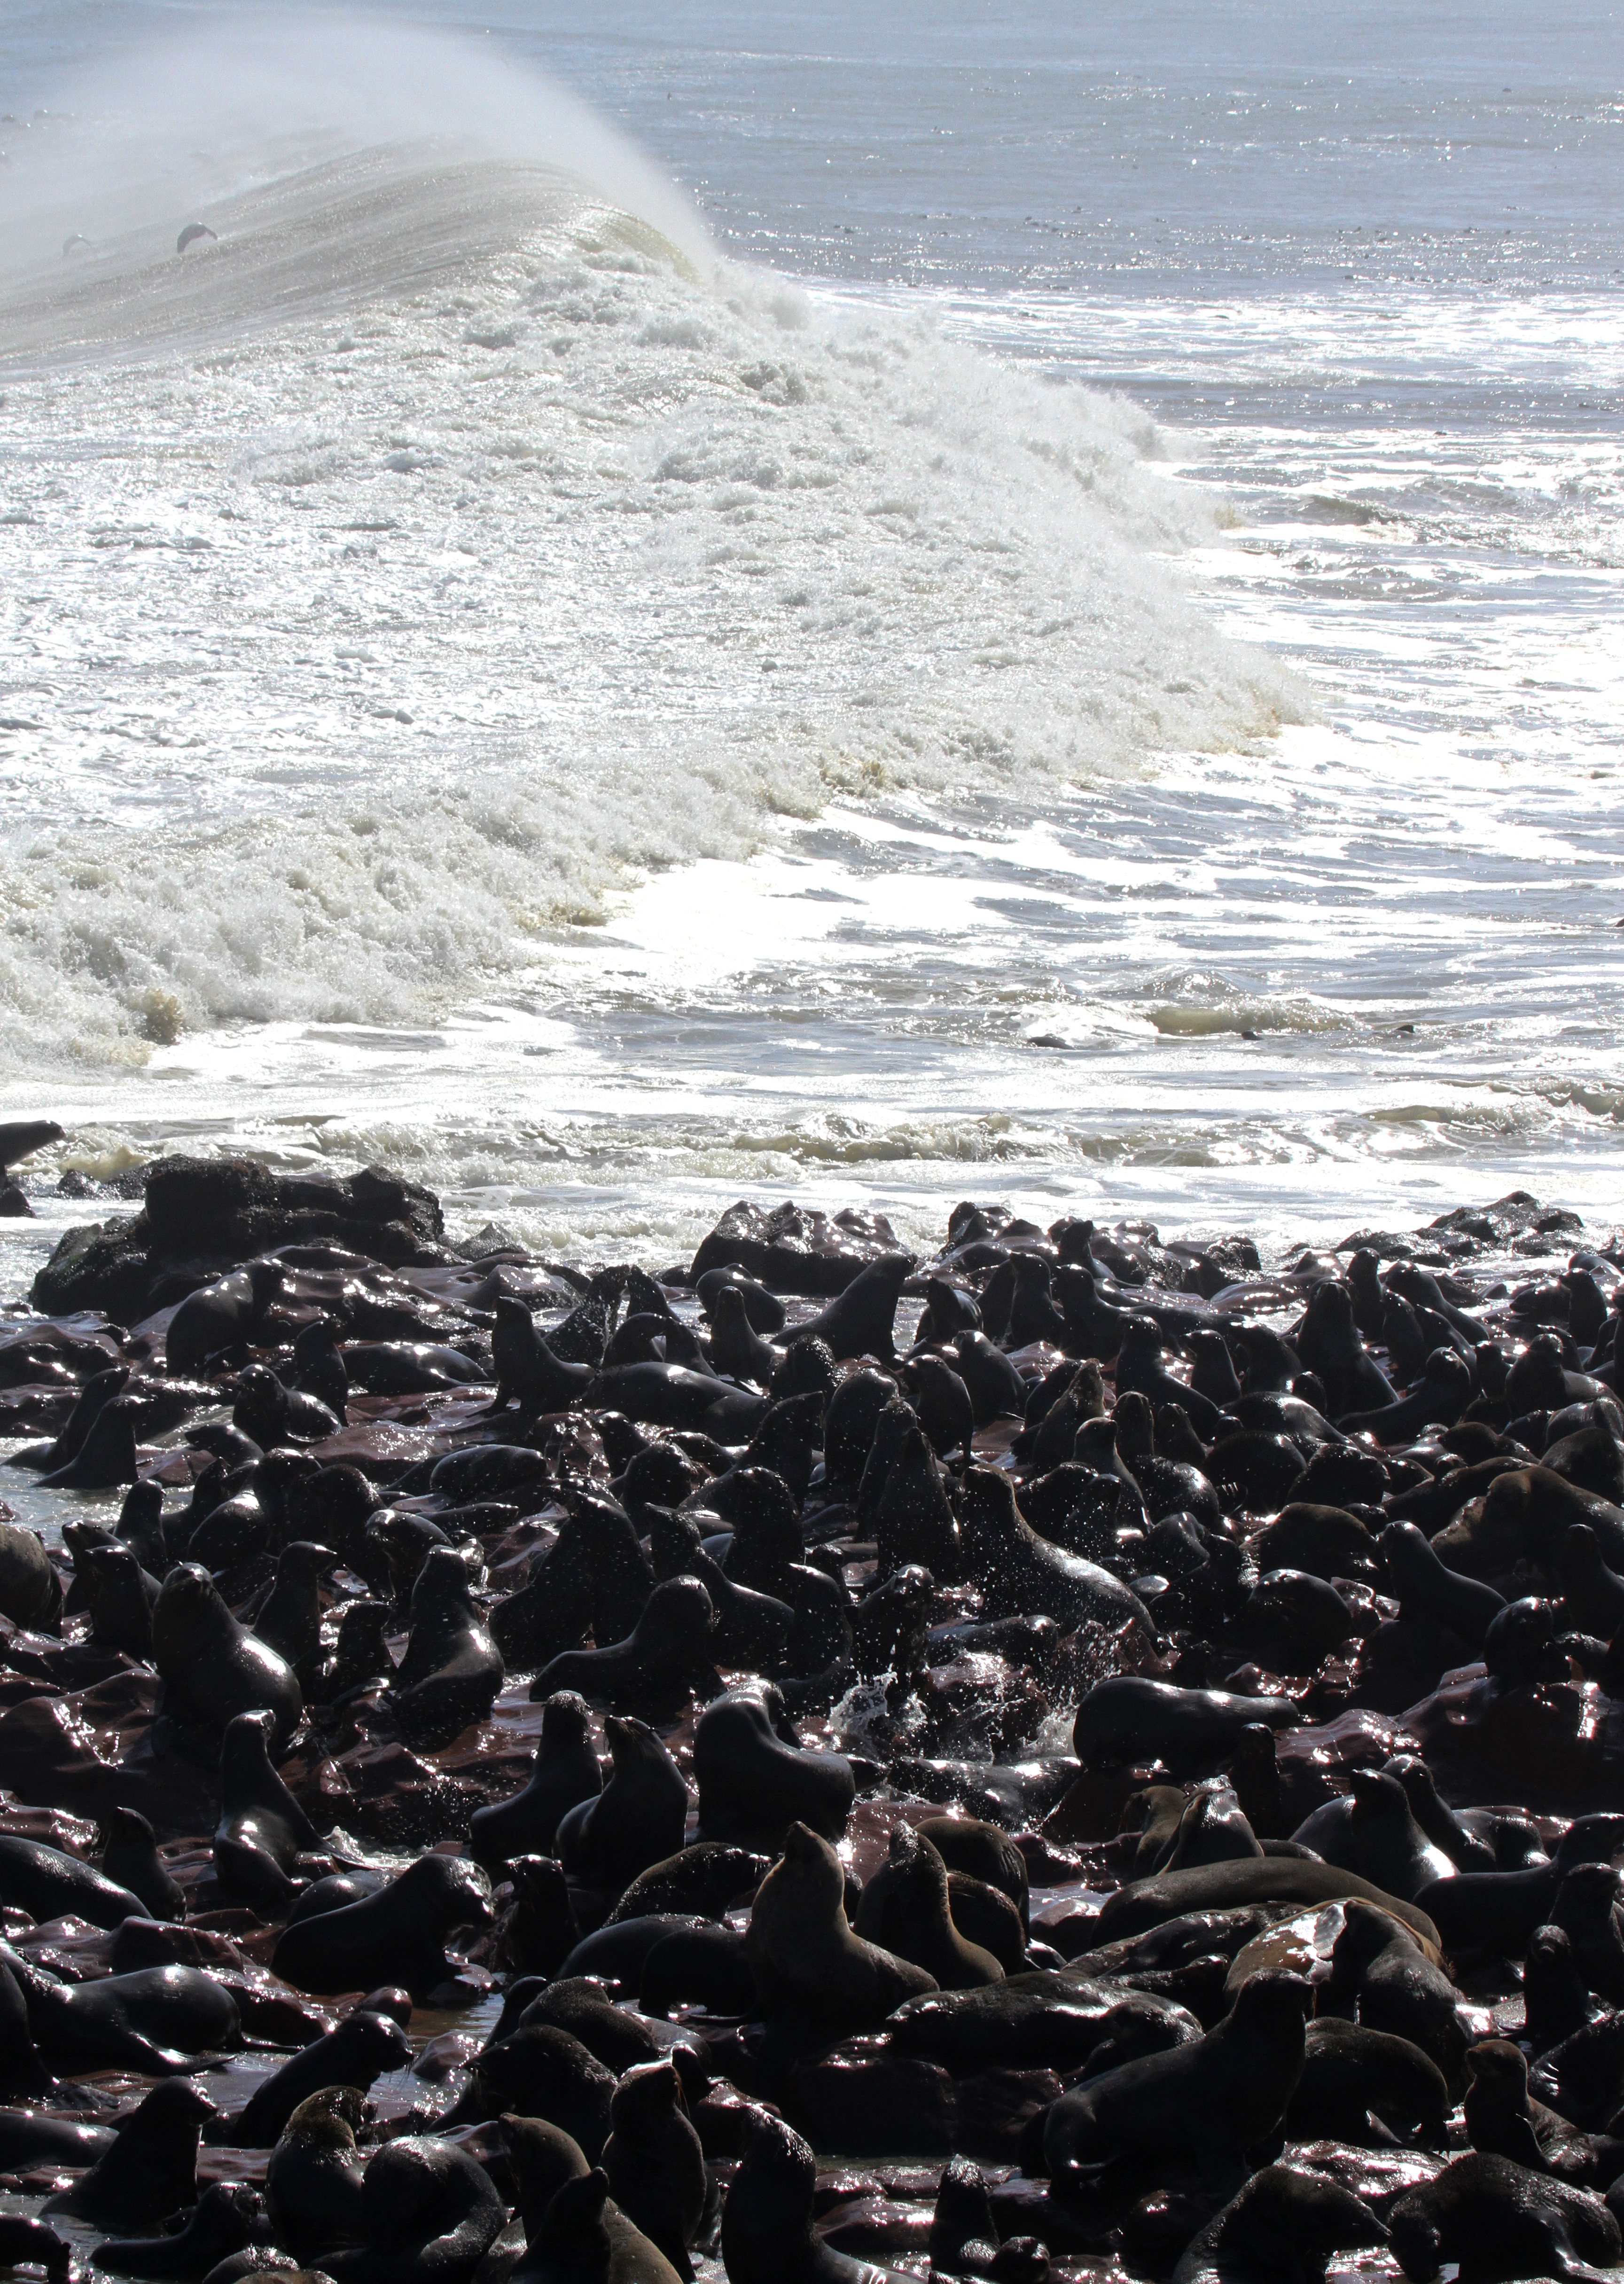
beach, sea, coast, rock, ocean, horizon, shore, wave, seal, material, body of water, colony, wind wave